Queen Charlotte Fault

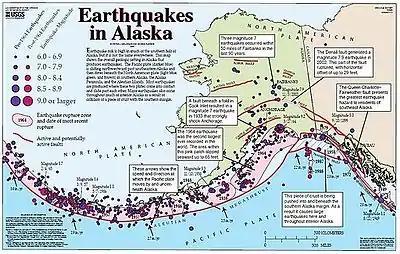
Tectonic map of Alaska and northwestern Canada showing main faults and historic earthquakes

The Queen Charlotte Fault is an active transform fault on the boundary between the North American plate and Pacific plates. It is Canada's right-lateral strike-slip equivalent to the San Andreas Fault to the south in California. The Queen Charlotte Fault forms a triple junction at its southern with the Cascadia subduction zone and the Explorer Ridge (the Queen Charlotte triple junction). The Queen Charlotte Fault (QCF) forms a transpressional plate boundary, and is as active as other major transform fault systems (such as San Andreas or Alpine) in terms of slip rates and seismogenic potential. It sustains the highest-known deformation rates among continental or continent-ocean transform systems globally, accommodating more than 50 mm/yr of dextral offset. The entire offshore length has ruptured in seven magnitude 7+ events during the last century, making the cumulative historical seismic moment release higher than any other modern transform plate boundary system.